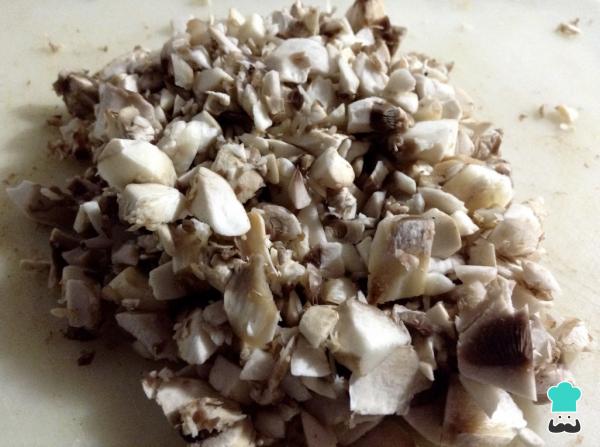
Pica muy finamente los tallos de los hongos portobello. Esto lo hacemos para que puedas incluirlos en el relleno de las setas.